National Register of Historic Places listings in western Puerto Rico

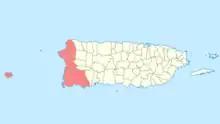
National Register entries listed below are found in the highlighted 12 municipalities of Puerto Rico.

This is a list of properties and districts in the western municipalities of Puerto Rico that are listed on the National Register of Historic Places. It includes places along the western coast, and on islands, and on the western slope of Puerto Rico's Cordillera Central.